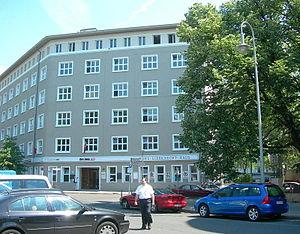
Die Rote Fahne était un journal communiste allemand fondé le 9 novembre 1918 par Karl Liebknecht et Rosa Luxemburg à Berlin pour exprimer les idées de la Ligue spartakiste. Il devint l'organe central du Parti communiste d'Allemagne dès sa création, le 1ᵉʳ janvier 1919. Jouant un rôle important pendant la République de Weimar, la Rote Fahne fut interdite lors de l'arrivée au pouvoir d'Hitler mais continua à paraître illégalement jusqu'à la Seconde Guerre mondiale. Depuis les années 1970, de petits groupes d'extrême-gauche ont repris épisodiquement son nom pour leurs publications.